Major Title

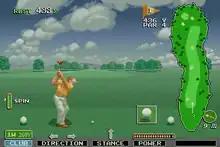
Arcade version screenshot

"Major Title" is an arcade-style golf simulation. The game is presented in a mixed perspective. The pre-shot perspective is a standard third-person view from just behind the golfer, but once the ball is hit, the view switches to a top-down perspective to track the ball in flight. The game takes a simplified approach to hitting the ball. Instead of setting the power and controlling the shot, the only function of the vertically oriented swing meter is to choose the vertical angle of the shot, which, in turn, sets the amount of backspin/topspin applied to the ball. The strength of each swing is selected prior to the shot by setting a power gauge to one of 16 levels. Draw and fade can be applied to the ball by changing the players stance. The game specifies the maximum distance for the putter in yards, but measures distance on the greens in meters.